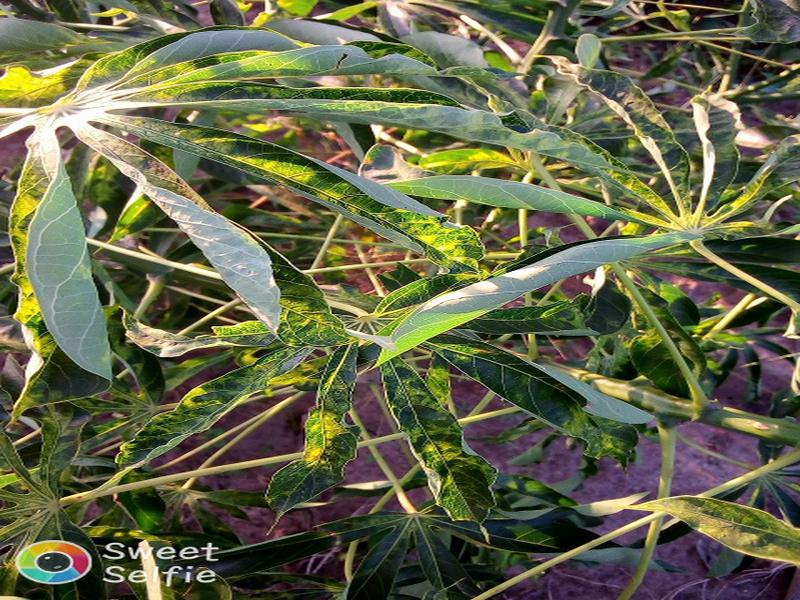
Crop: cassava
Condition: mosaic_disease